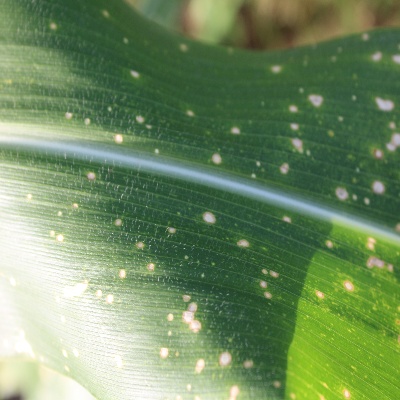
Crop: Maize
Condition: leaf spot